WXYC

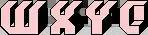
Former logo

North Carolina Public Radio (WUNC) is also affiliated with the university.